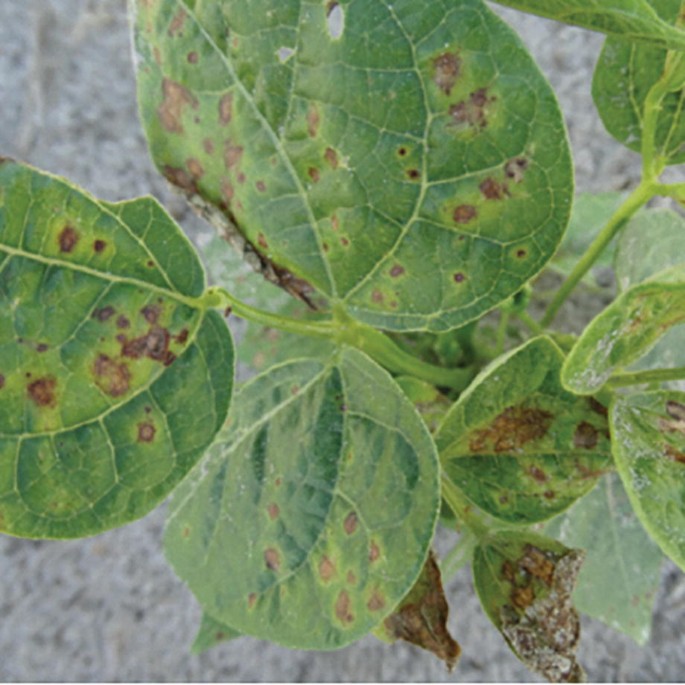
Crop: unknown
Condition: bean_bean_halo_blight